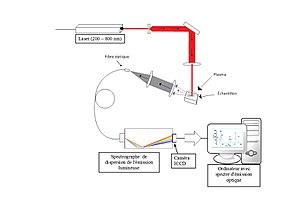
Schéma du montage LIBS
La spectrométrie d'émission atomique de plasma induit par laser ou spectrométrie d'émission optique de plasma induit par laser, appartient à la famille des techniques de spectroscopie d'émission atomique.